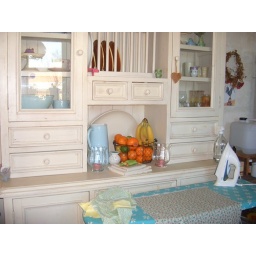
I set my ironing board up in the kitchen so I was nearer my sewing machine